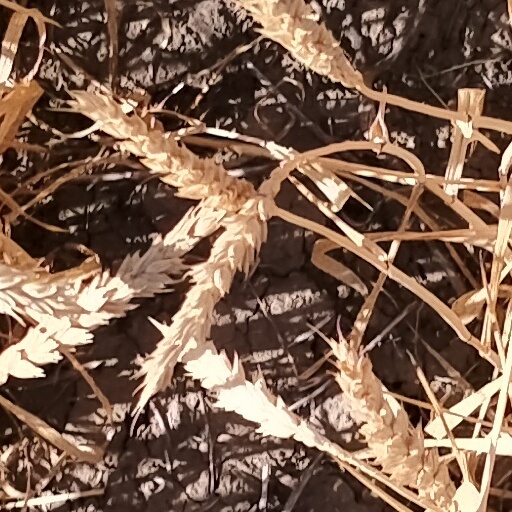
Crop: wheat